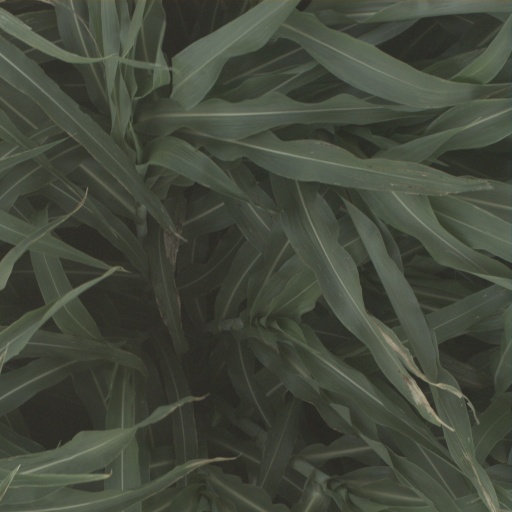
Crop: sorghum